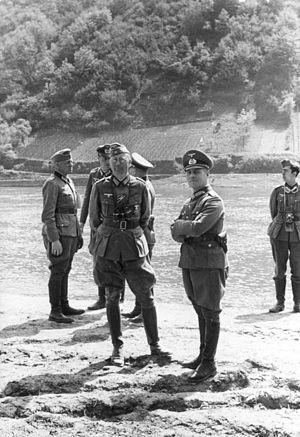
Julius von Bernuth, est un général allemand de la Seconde Guerre mondiale. Il est l’un des premiers à recevoir la très convoitée croix de chevalier de la croix de fer, en 1940. Chef des Generalstabes de la 4ᵉ Panzer Armee, il se tua en avion en 1942, près de Volgograd, en Russie.